Murad IV

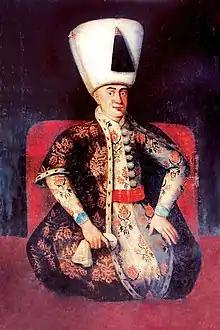

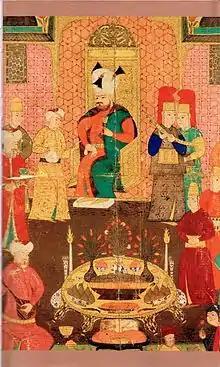
Ottoman miniature painting depicting Murad IV during dinner

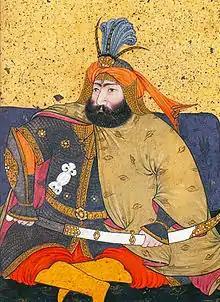
Murad IV by Abdulcelil Levni

Murad IV was for a long time under the control of his relatives and during his early years as Sultan; his mother, Kösem Sultan, essentially ruled through him. In this period, the Safavid Empire invaded Iraq, Northern Anatolia erupted in revolts, and in 1631 the Janissaries stormed the palace and killed the Grand Vizier, among others.